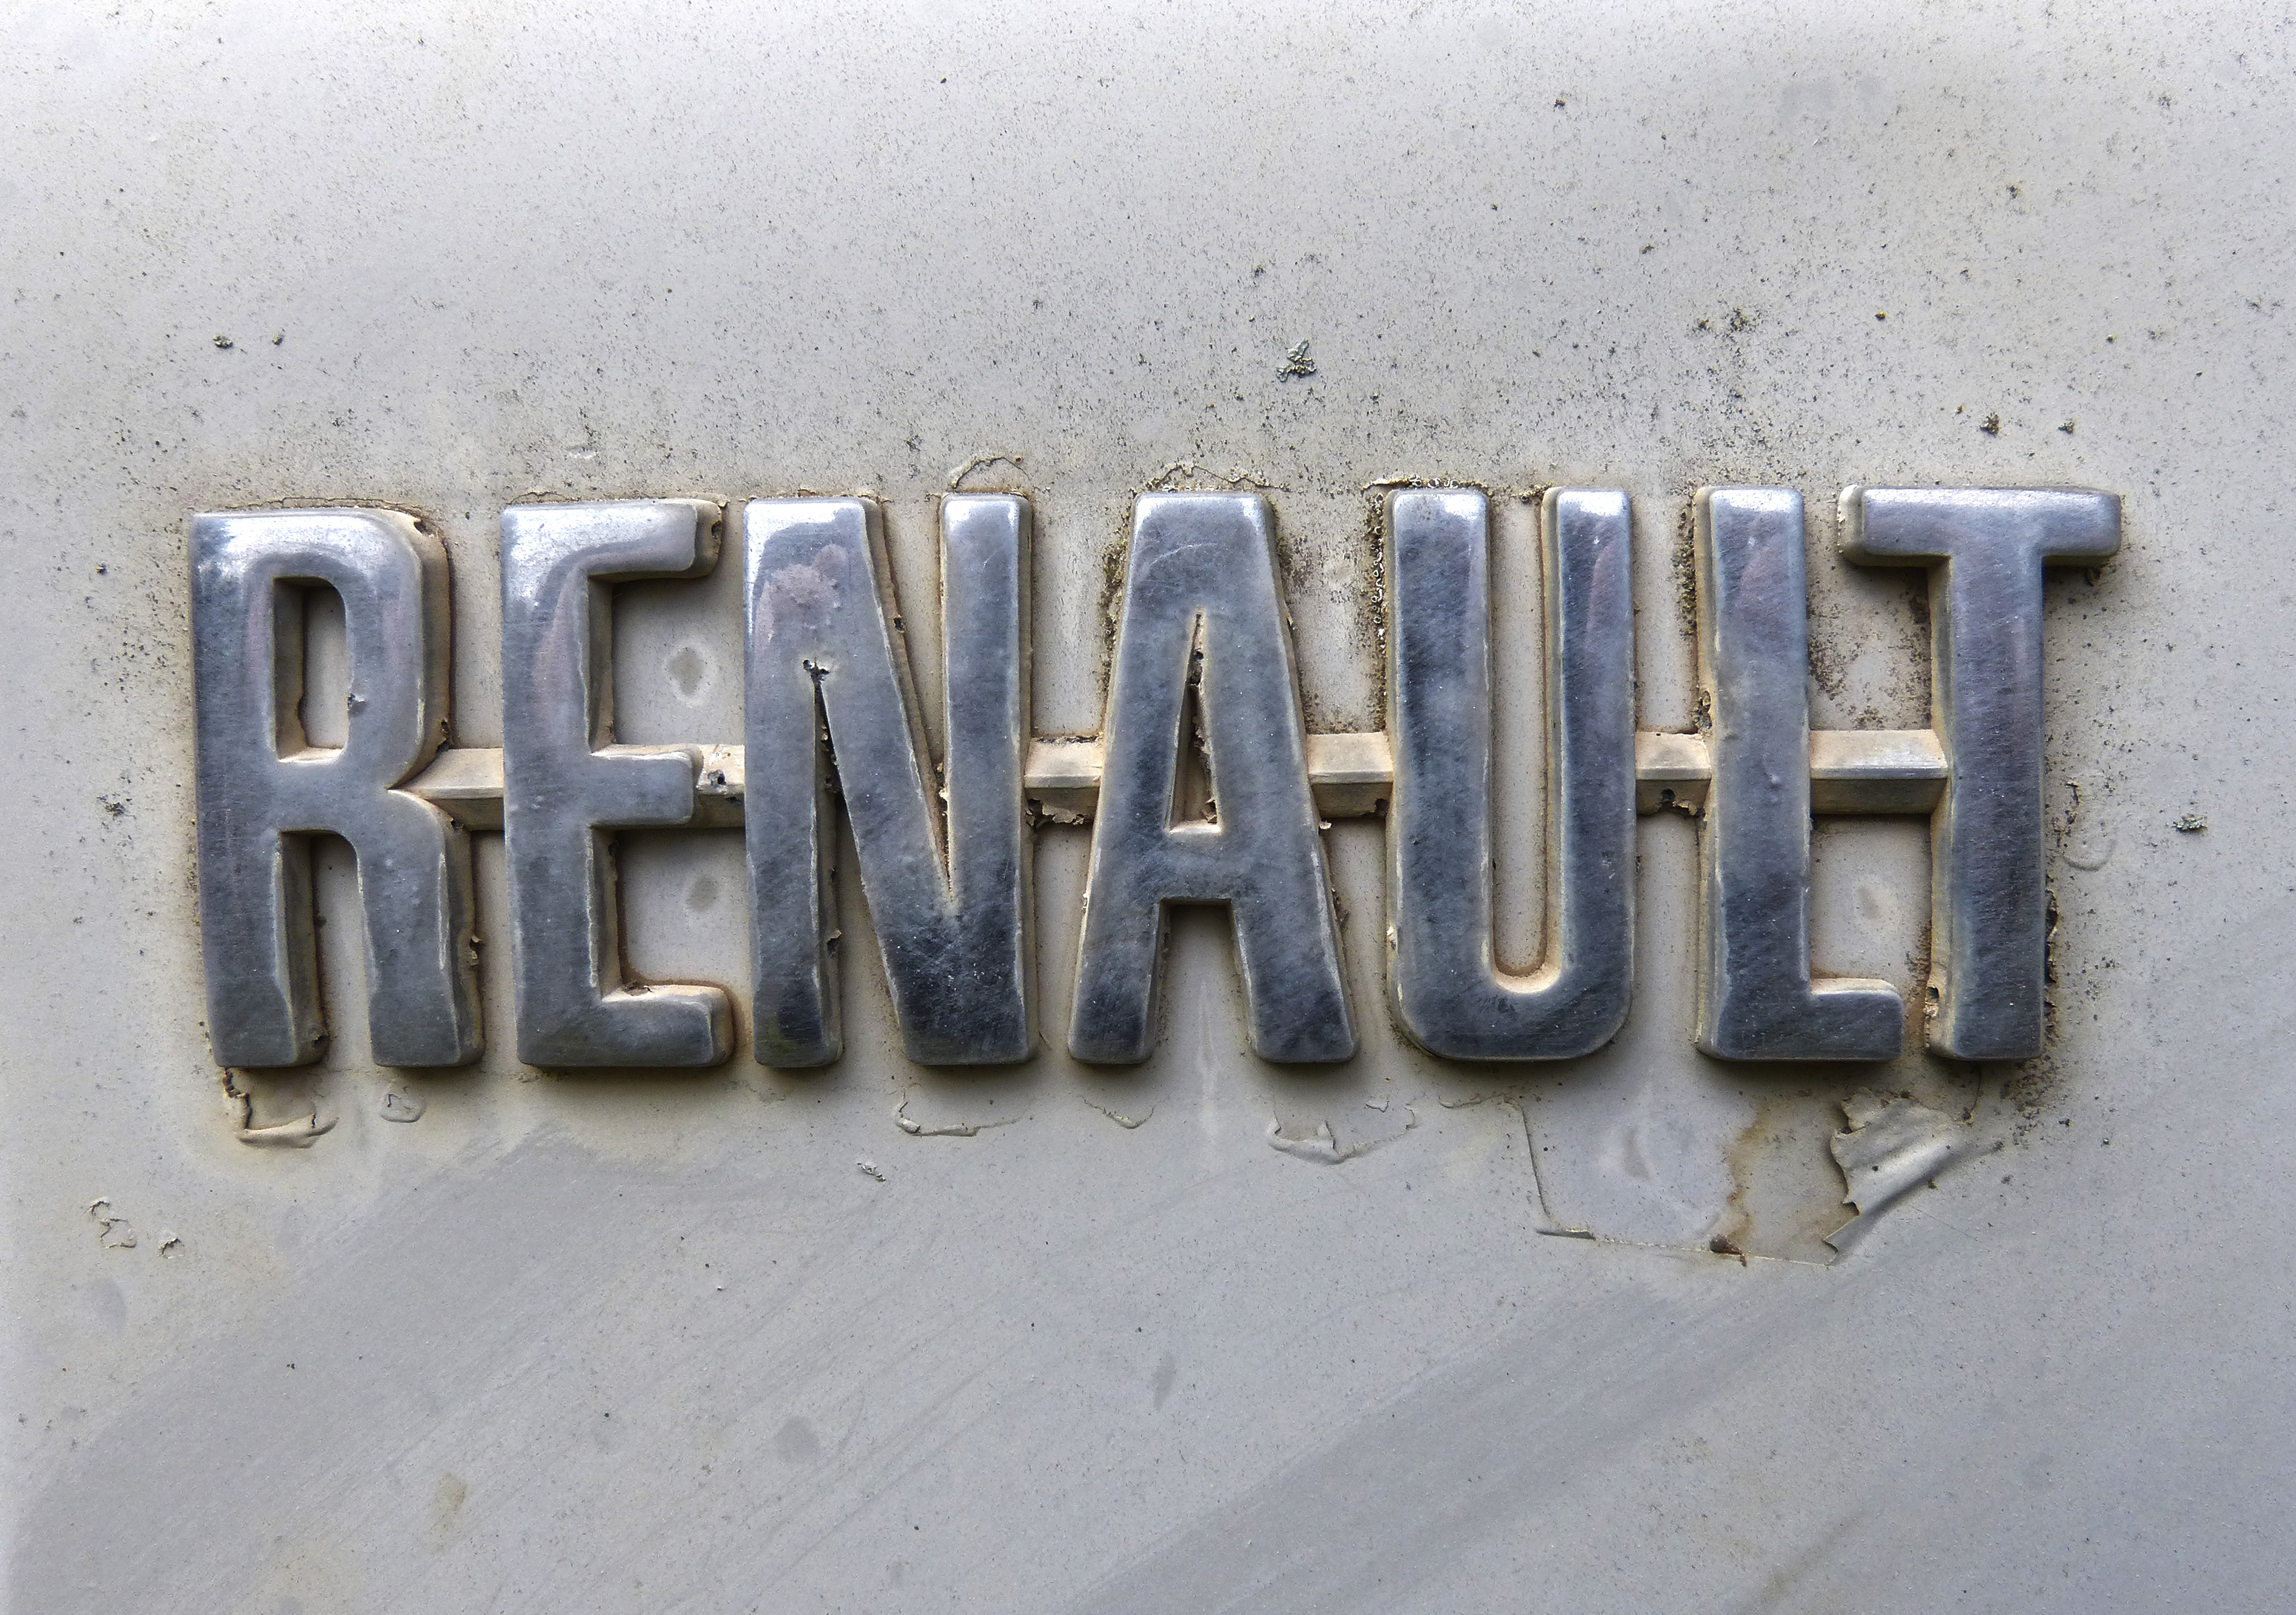
number, sign, symbol, street sign, material, emblem, bumper, brand, font, logo, renault, metallic, veneer, antique car, automotive exterior, vehicle registration plate, house numbering